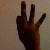
The image shows a hand gesture representing the number 9 in Indian Sign Language.